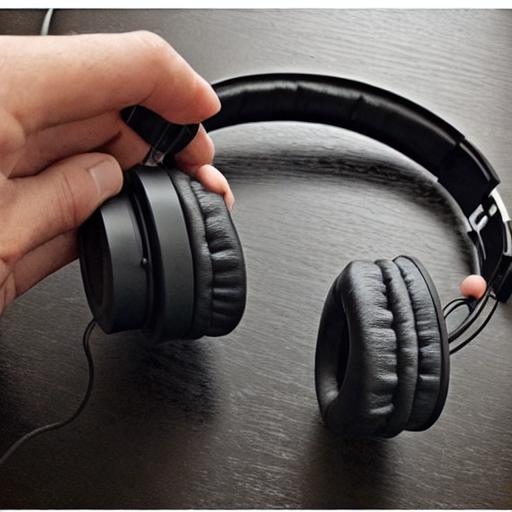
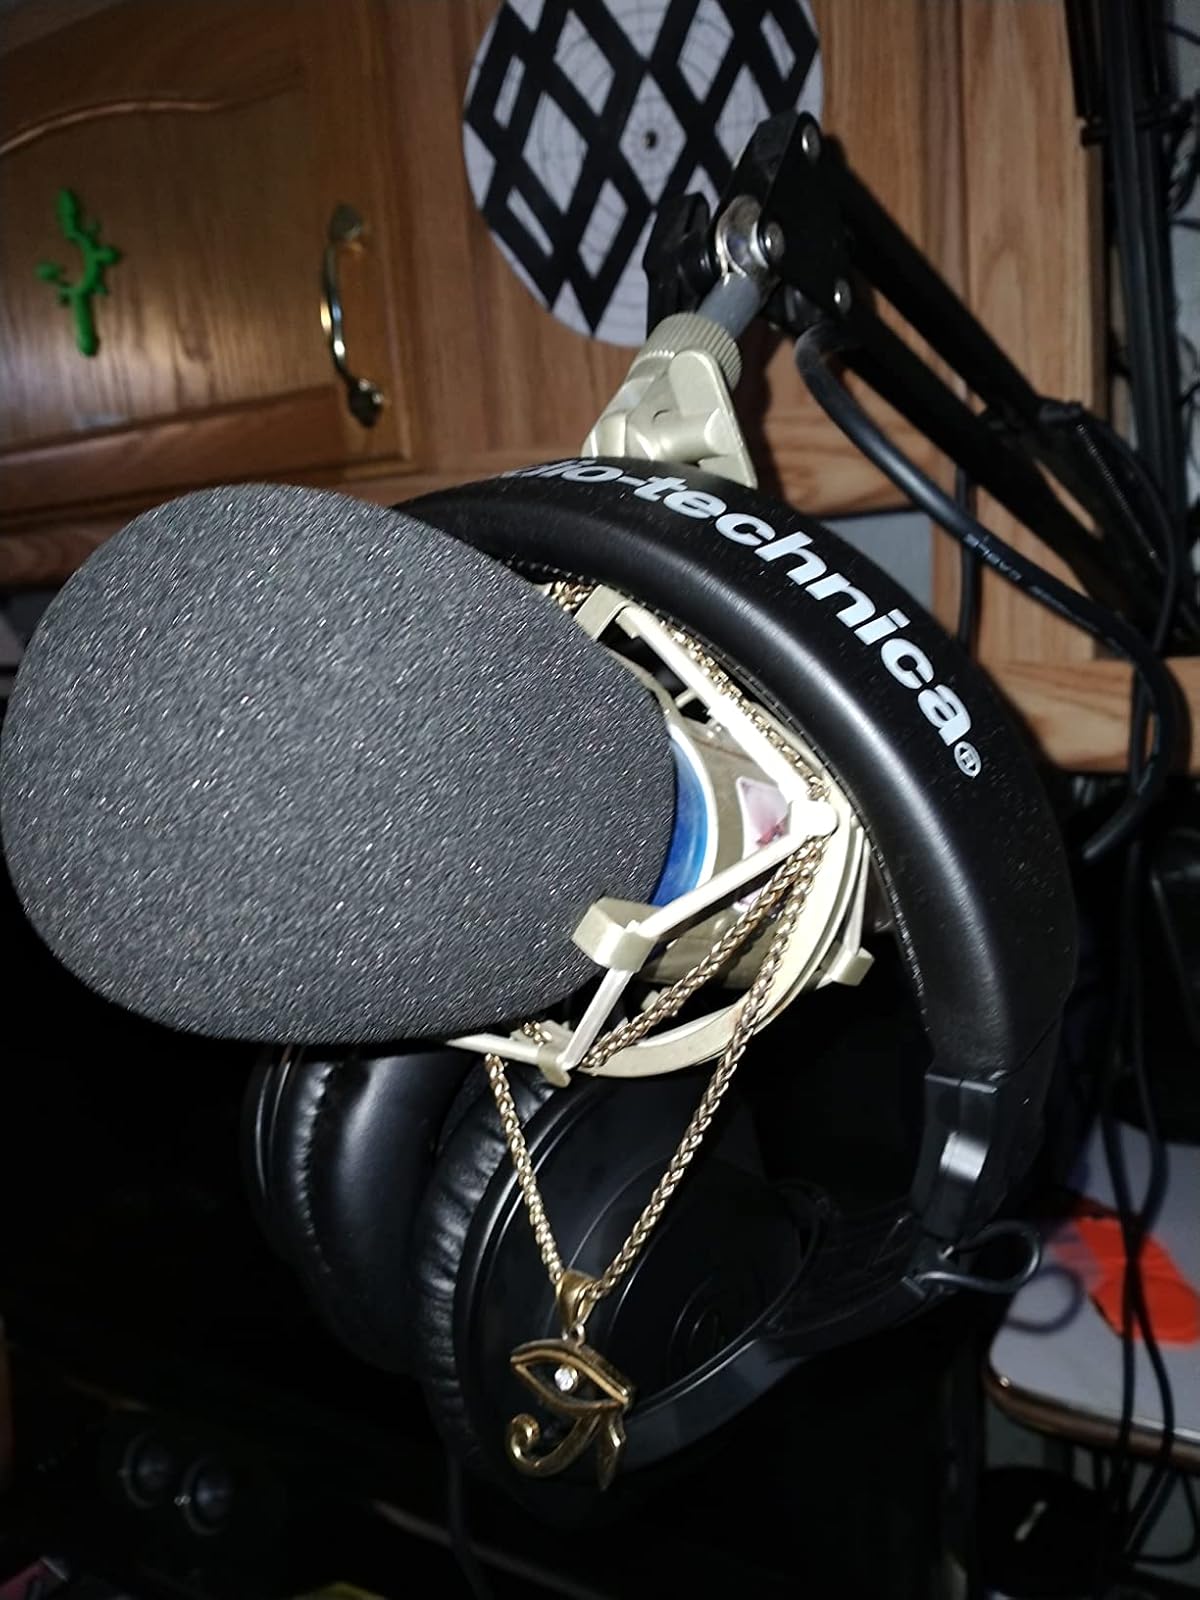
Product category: headphones
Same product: no